Ruth Edwards

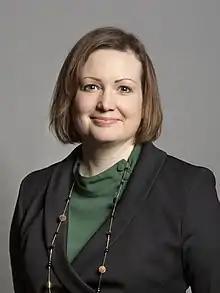
Official portrait, 2019

Ruth Rosamond Edwards (née Davis, 11 May 1984) is a British politician who served as the Member of Parliament (MP) for Rushcliffe after the 2019 general election until the 2024 election. A member of the Conservative Party, she worked in cybersecurity policy prior to her political career.